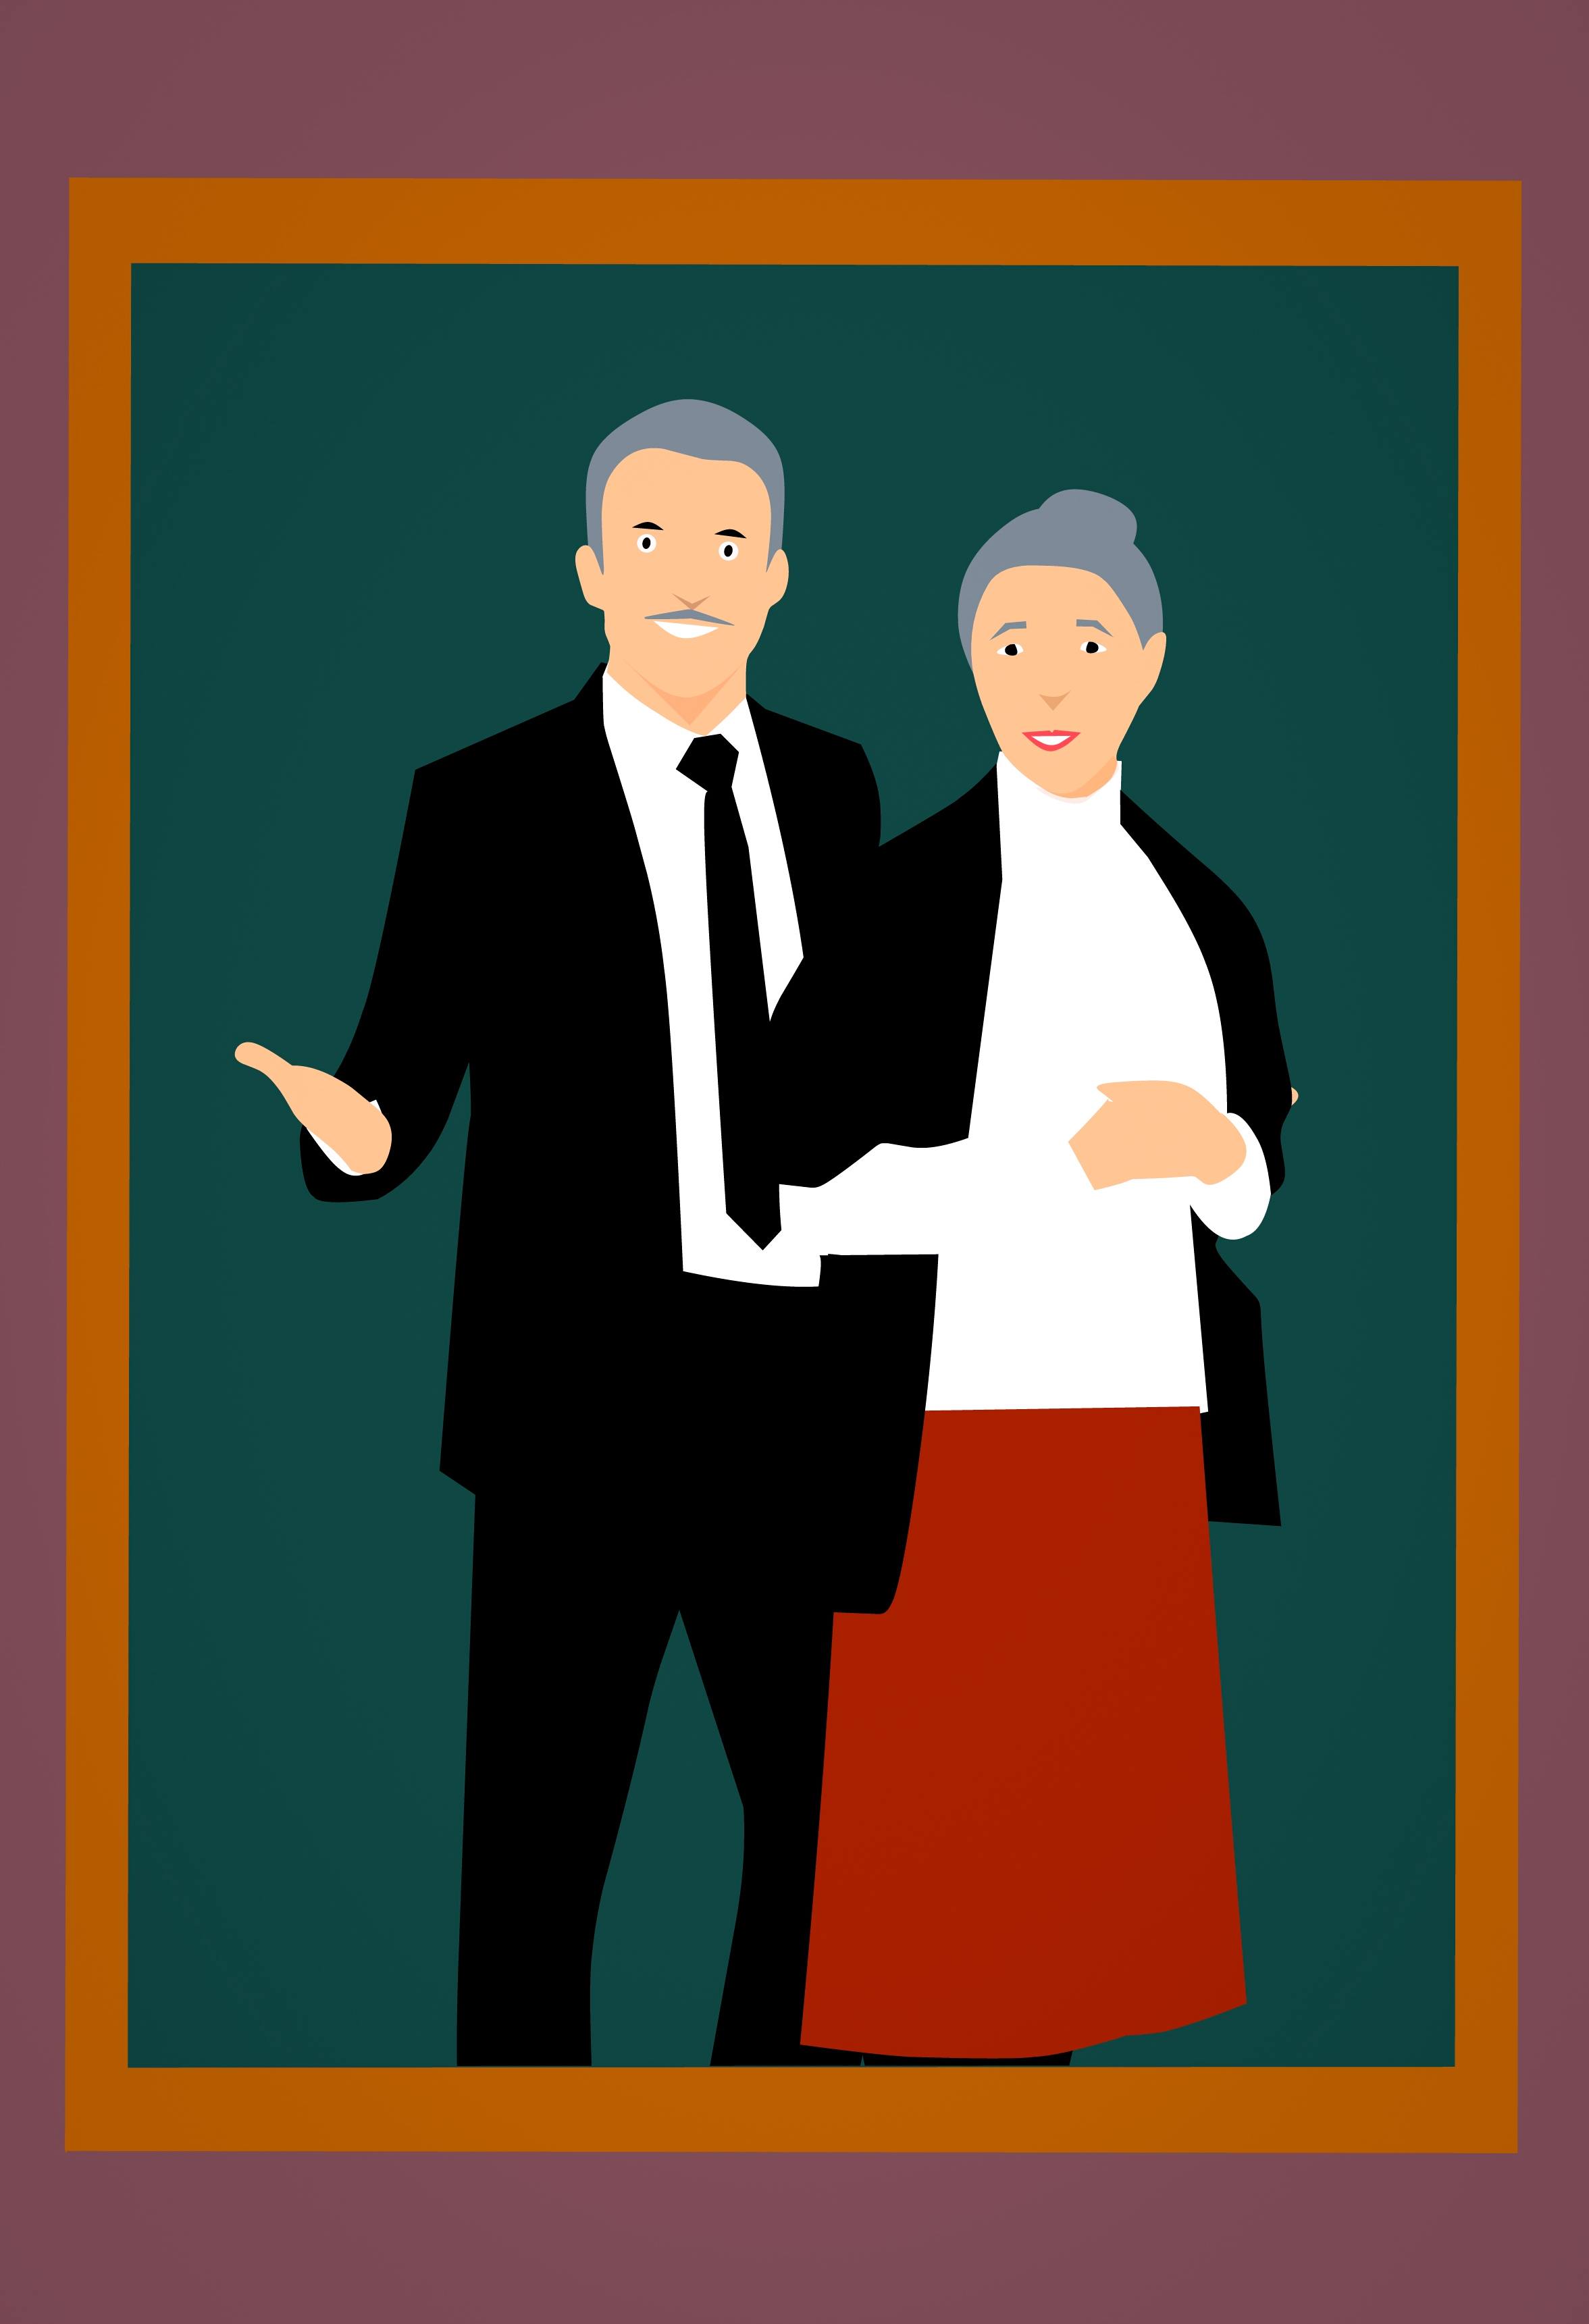
grandparents, grandfather, grandmother, old, memory, family together, family picture, standing, formal, happy, generations, man, sketch, people, fun, character, funny, cheerful, woman, cute, young, capture, cartoon, text, human behavior, male, poster, gentleman, communication, conversation, formal wear, illustration, art, friendship, uniform, public speaking